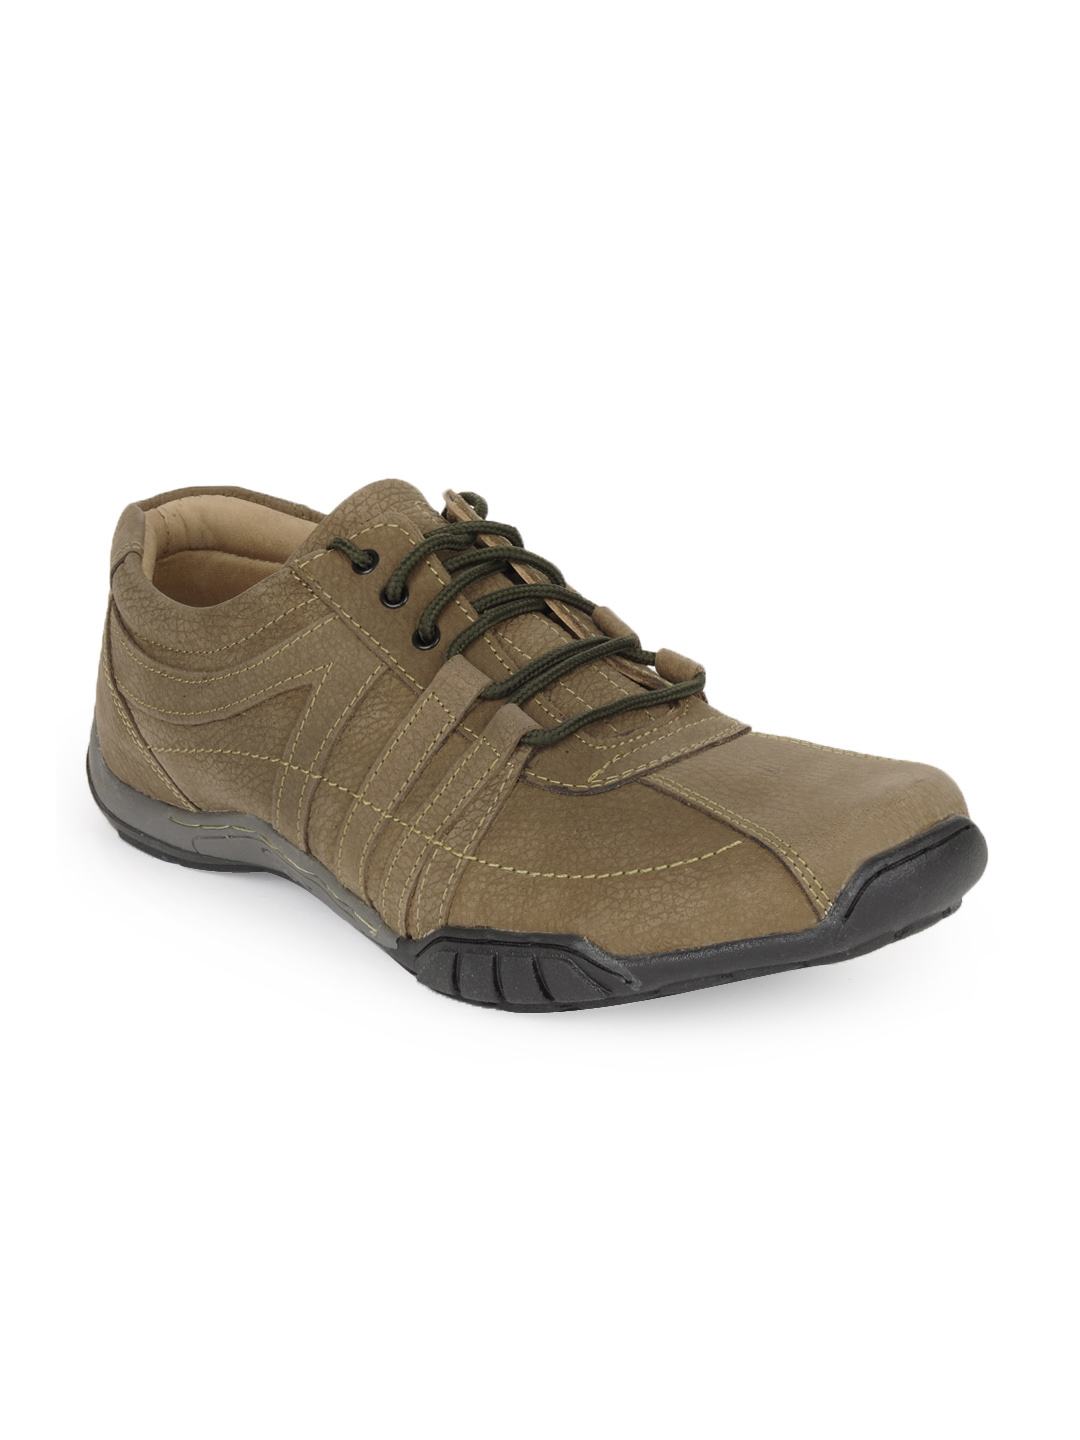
Red Chief Men Brown Shoes
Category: Footwear / Shoes / Casual Shoes
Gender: Men
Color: Brown
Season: Winter 2018
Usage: Casual